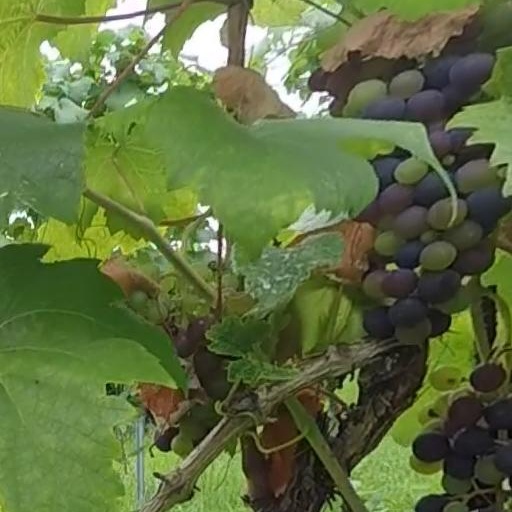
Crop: grape